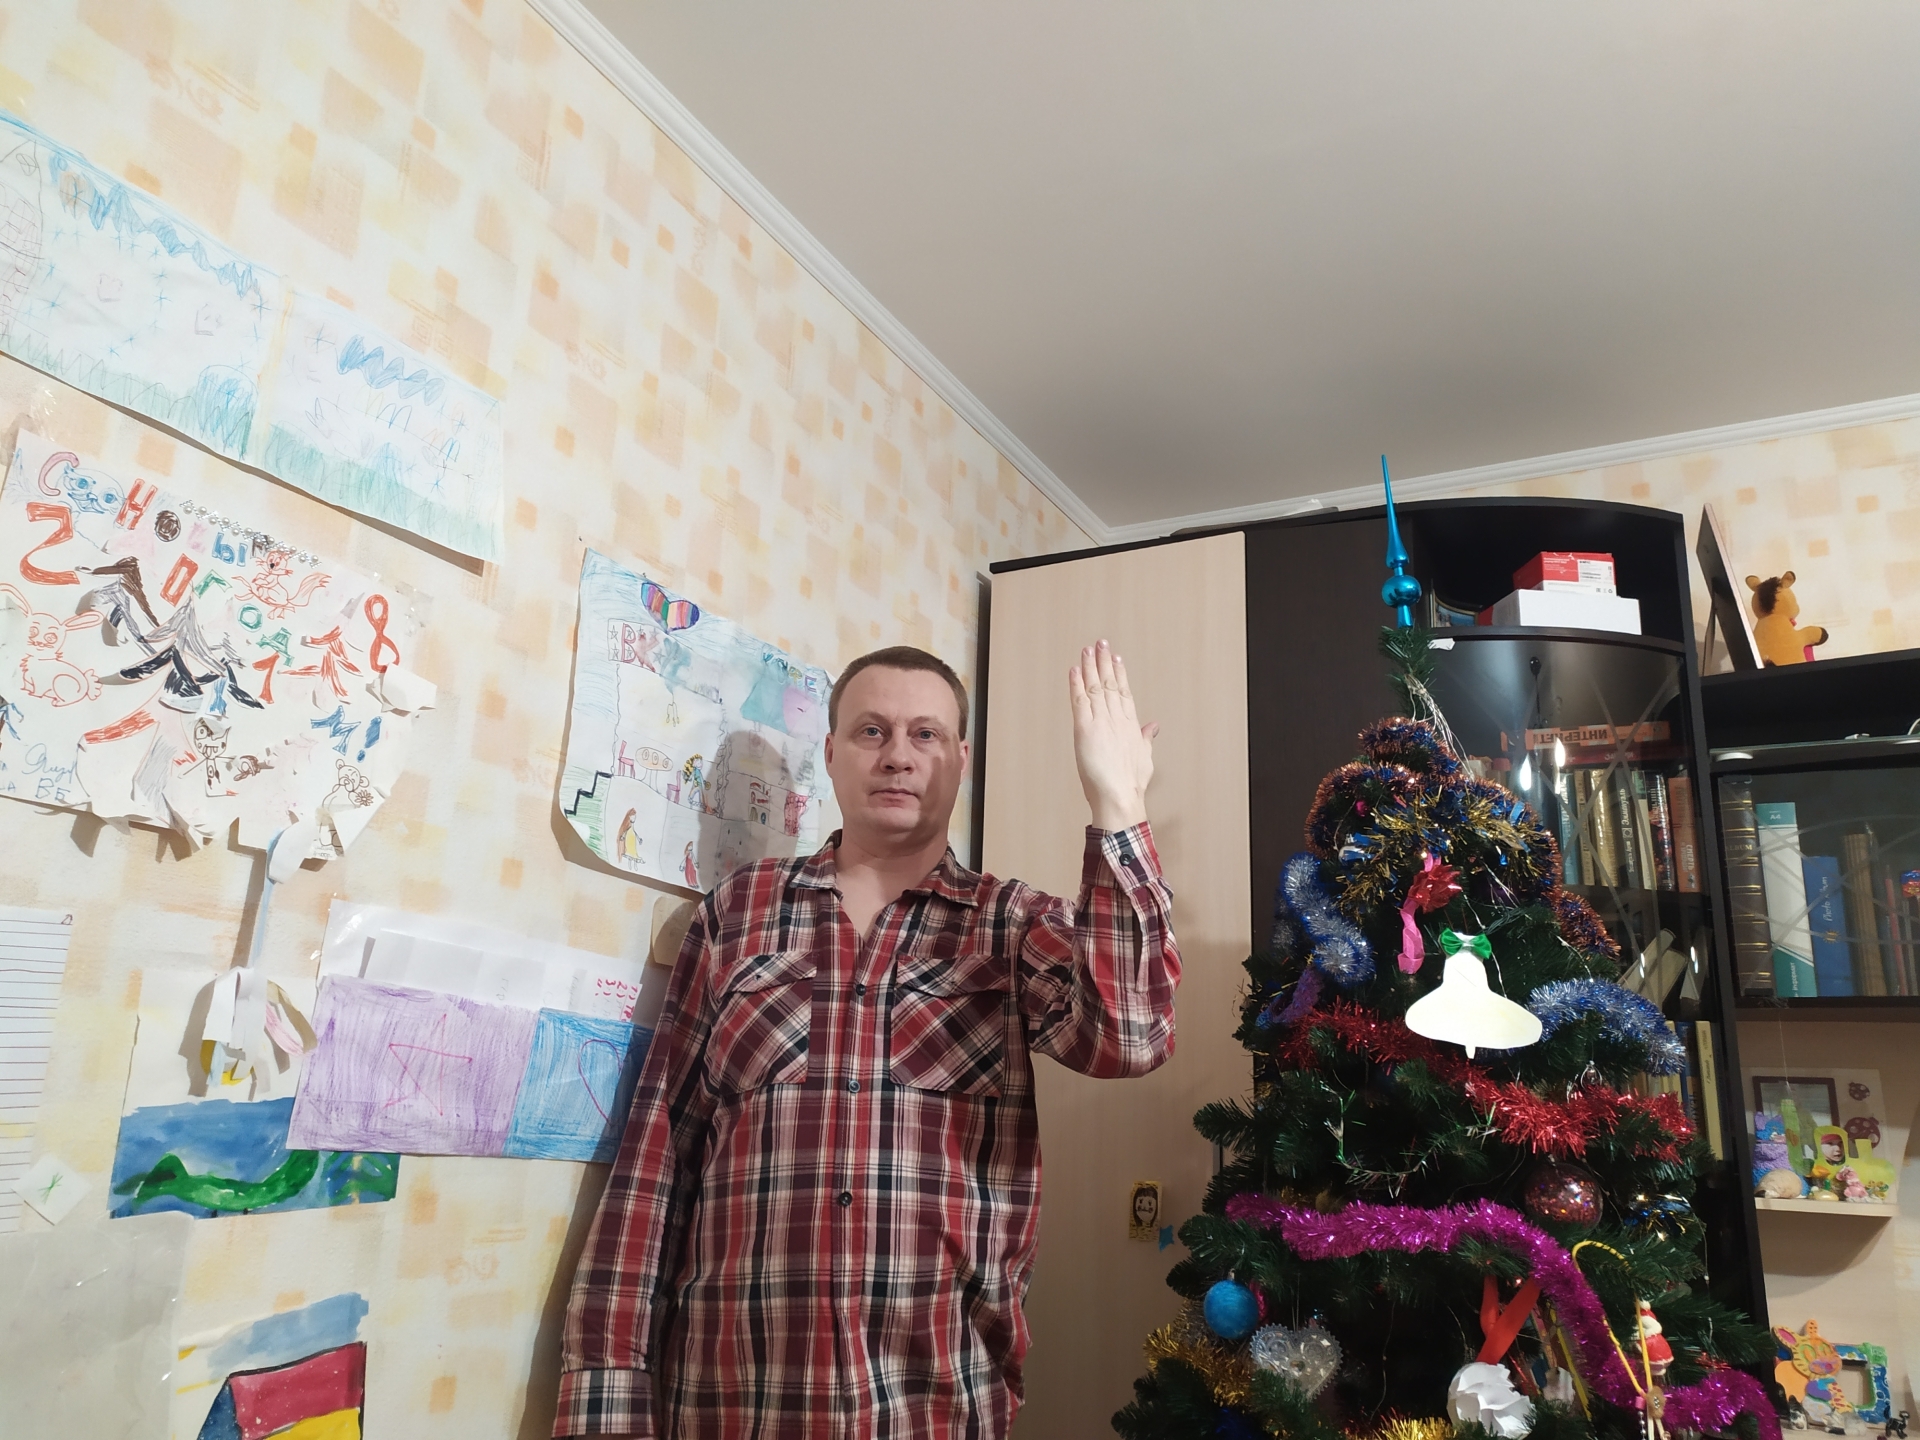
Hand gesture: stop_inverted